Jakob Schneider

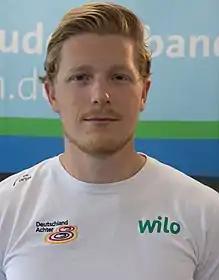
Schneider in 2017

Jakob Schneider (born 18 April 1994) is a German former representative rower. He is an Olympic silver medallist and was a three time world champion as a member of the German men's eight — the Deutschlandachter — which dominated the men's eight event from 2017 to 2019. He rowed at five when the Deutschlandachter at the 2017 World Rowing Cup II set a world's best time of 5.18.68, which was still the standing world mark as of 2021.